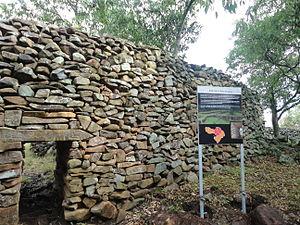
Cet article recense les sites inscrits au patrimoine mondial au Kenya.
Thimlich Ohinga est un site archéologique situé au Kenya dans le comté de Migori à 180 km au sud de Kisumu sur une colline en pente douce à environ 46 km au nord-nord-ouest de Migori et des mines d'or de Macalder.
Cet article recense les sites inscrits sur la liste du patrimoine mondial par l'UNESCO situés en Afrique.